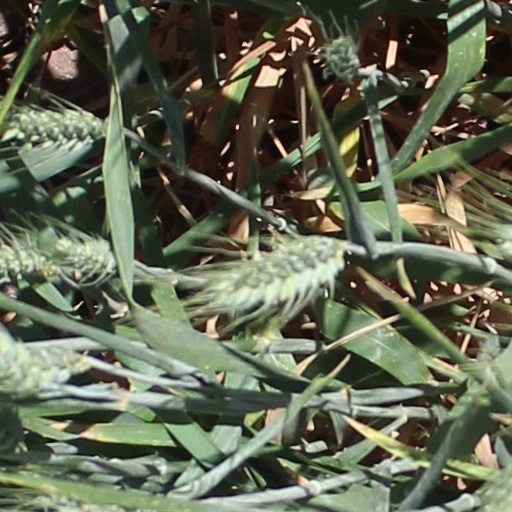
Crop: wheat